Joseph Dadoune

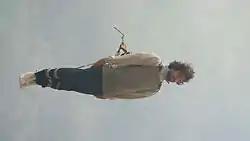
Phoenix (2010), HD two channel DVD projection, The Israel Museum collection

Following a childhood that brought him from Nice to the development town of Ofakim in Israel's Negev desert, Dadoune became known in the early 2000s, in both France and Israel, for his film Zion (2006–07), produced with the support and participation of the Louvre. Actress Ronit Elkabetz is the main character, playing an allegory of Jerusalem.